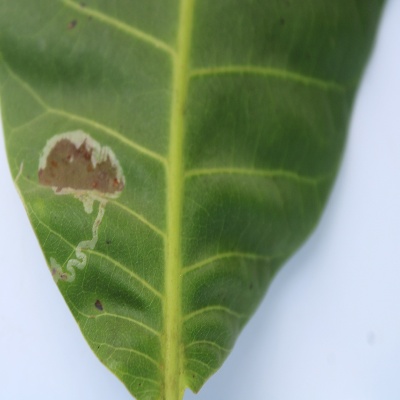
Crop: Cashew
Condition: leaf miner